Answer in natural language. Consider the 3D positions of the objects in the scene and not just the 2D positions in the image. Is the centerpoint of  white rectangular dining table (highlighted by a blue box) at a higher height than walnut tv stand (highlighted by a green box)? Choose between the following options: yes or no
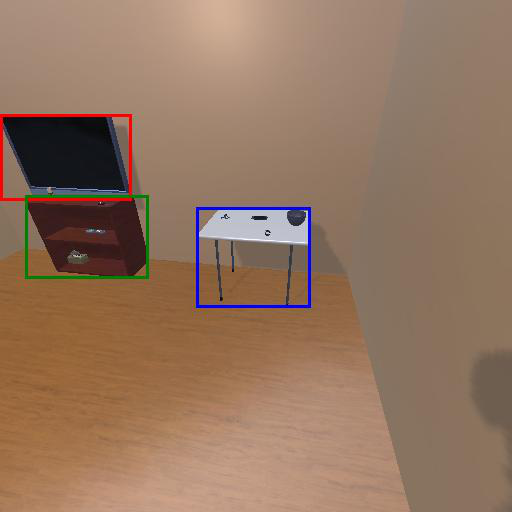
<answer>no</answer>